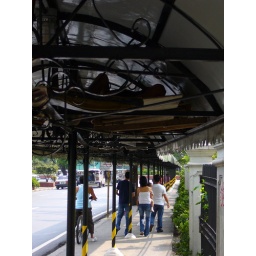
Man sleeping under roof of bus shelter